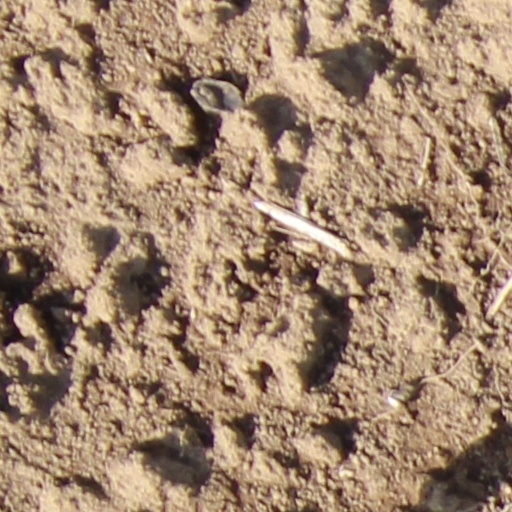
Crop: wheat